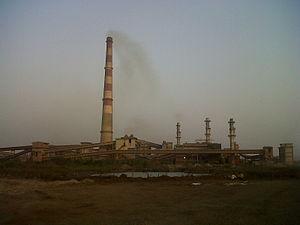
Une usine d'agglomération est une installation sidérurgique servant à fritter le minerai de fer pour le rendre apte à l'utilisation dans le haut fourneau. Le minerai de fer est tout d'abord mélangé avec de la castine et un combustible solide bon marché. L'opération d'agglomération proprement dite consiste à brûler le combustible pour atteindre la température de frittage du minerai. Le produit obtenu, appelé « aggloméré », a une composition chimique, une porosité et une tenue mécanique compatibles avec le fonctionnement du haut fourneau.